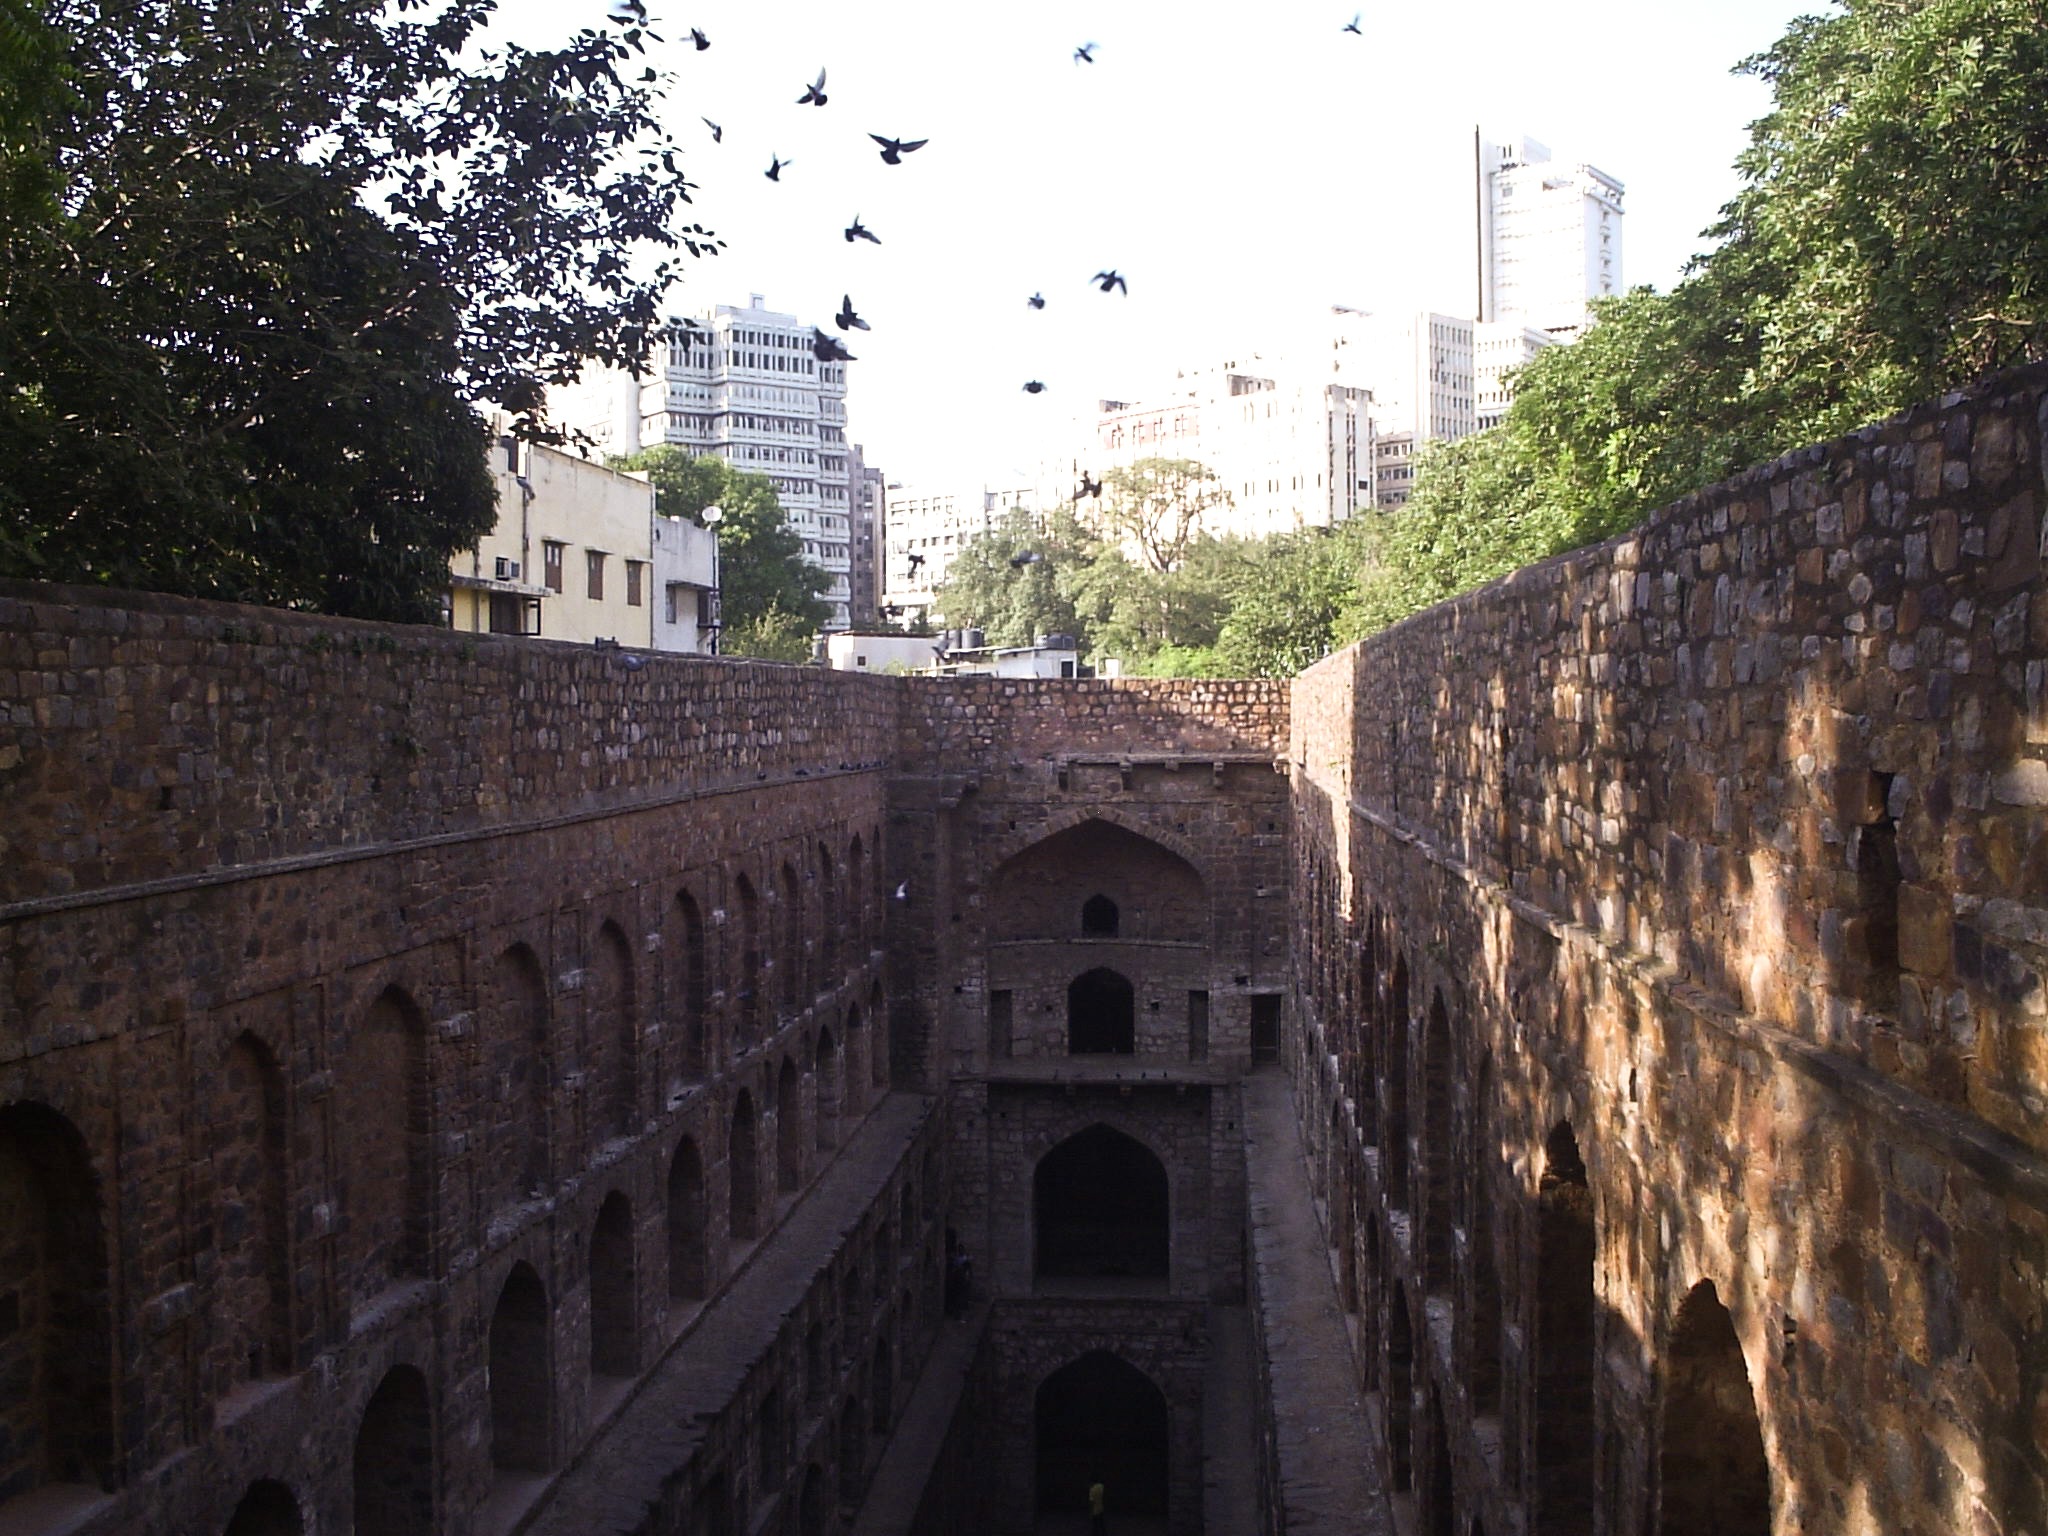
city, wall, tourism, waterway, medieval architecture, outdoors, pigeons, ruins, history, delhi, ancient rome, historic sites, ancient history, human settlement, stepwell, connaught place